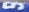
Number: 6